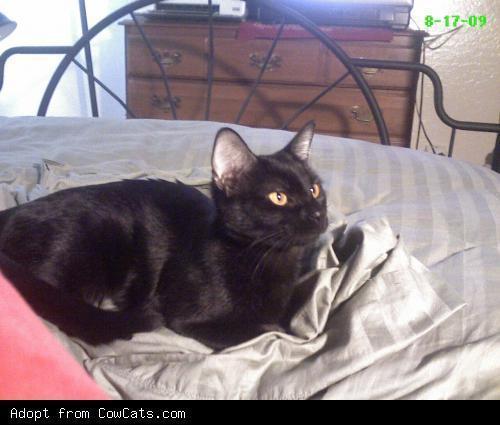
Bombay